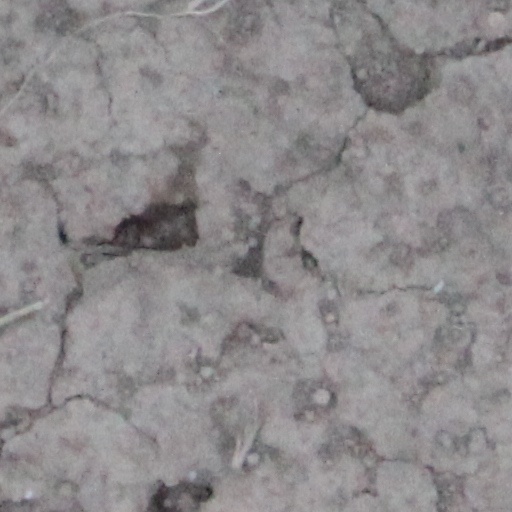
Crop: wheat